Bidfood

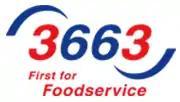
logo used from 1999 to 2010

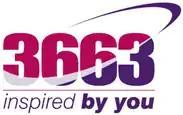
logo used from 2010 to 2015

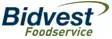
Logo introduced in July 2015

BFS Group, trading as Booker Foodservice, was originally owned by Booker Group, having been formed through a series of acquisitions and mergers. In May 1999 Booker sold the company to Bidvest Group, in November of that year the company was re-branded as 3663, with the slogan "First for foodservice". The name "3663" spells "food" on a telephone keypad and is pronounced "three double-six three".